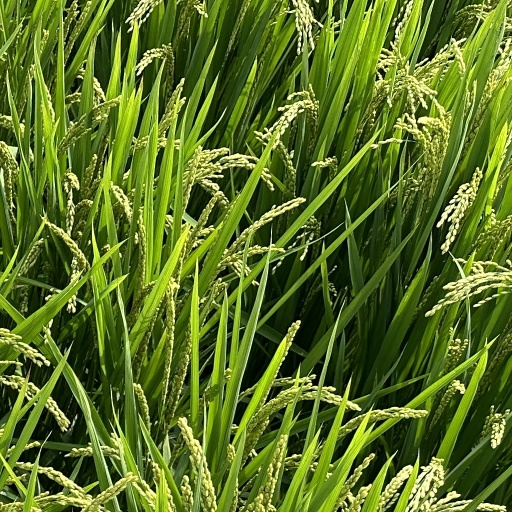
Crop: rice